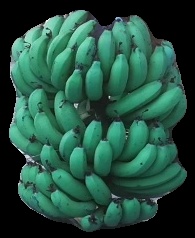
Variety: pachbale
Grade: grade3